Caractacus (horse)

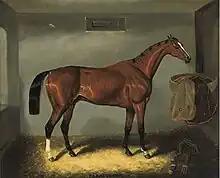
Caractacus as painted by Samuel Spode.

Caractacus (1859–1878) was a Thoroughbred racehorse that won the 1862 Epsom Derby. The 1862 Derby was memorable due to the large field (34 horses), the winner being ridden by a 16-year-old stable boy and Caractacus' near disqualification for an underweight jockey and a false start. Caractacus was considered a poor choice to win the Derby, which was ultimately his last racing engagement before injury forced his retirement from racing. Caractacus was a breeding stallion in Britain from 1862 until 1873, when he was exported to Russia where he died in 1878. He is not considered to be a successful sire.